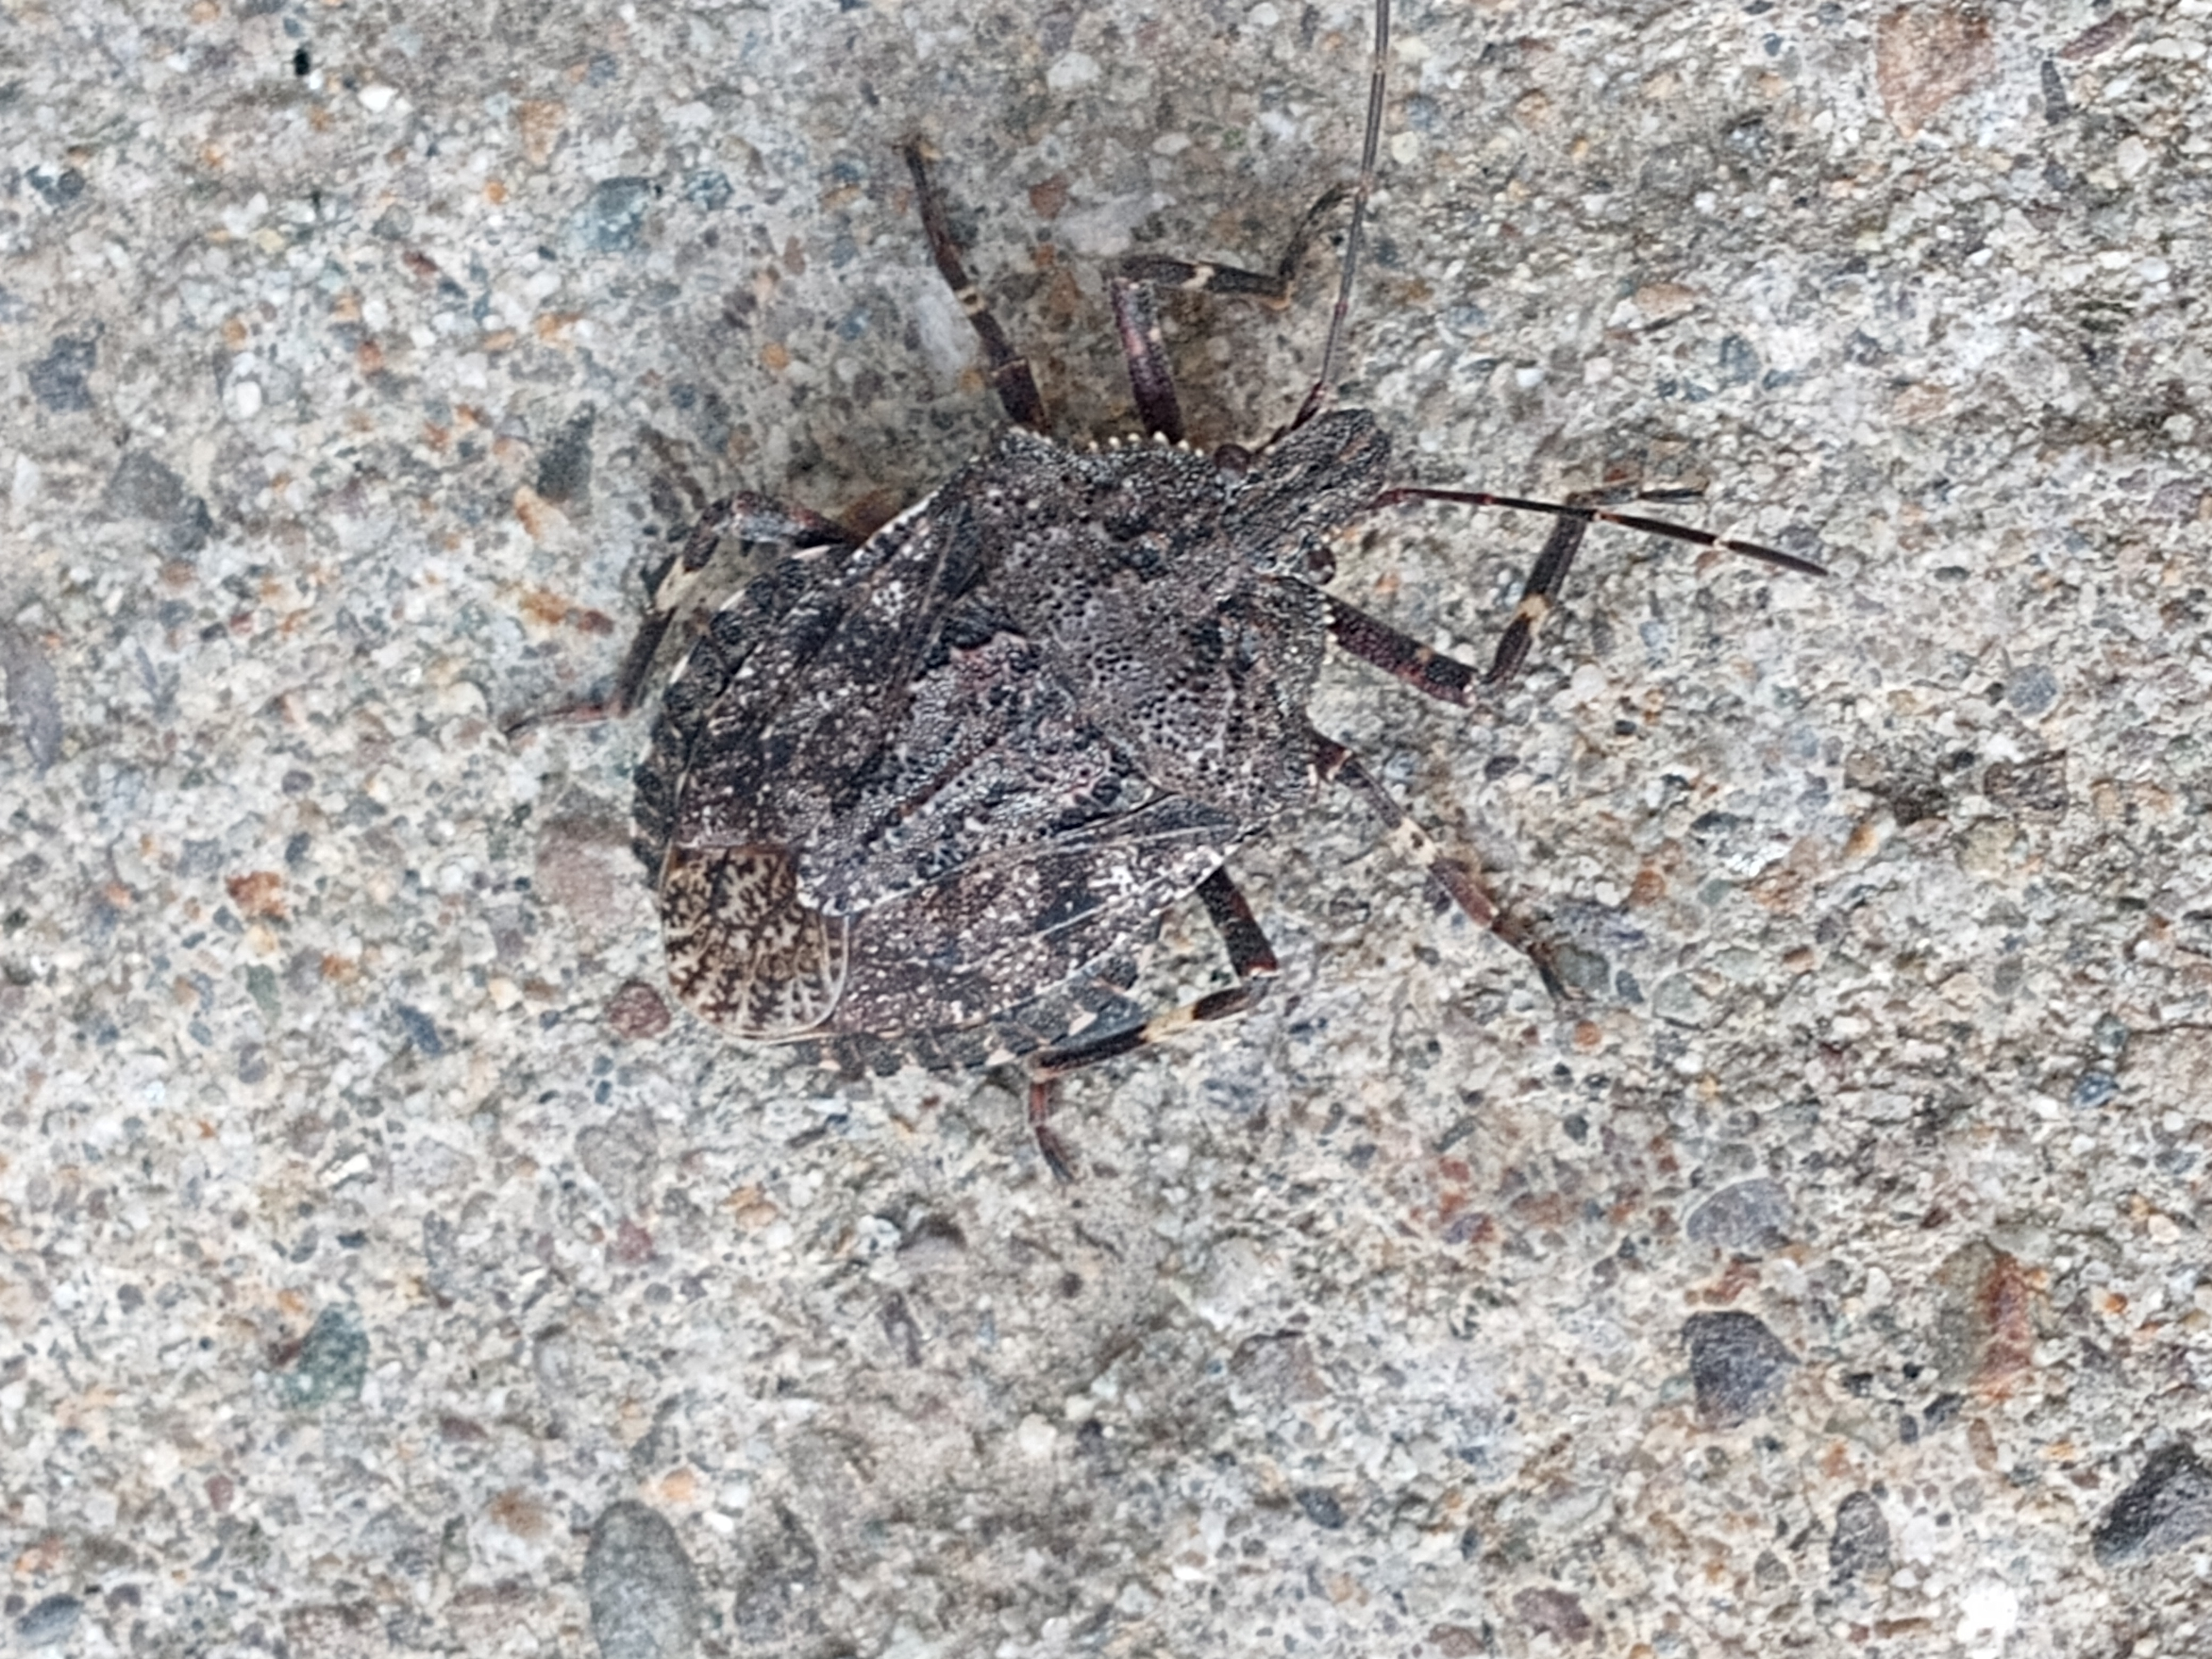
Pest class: stink_bug